Santi Bernardo e Margherita a Fonseca

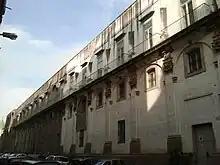
the wall of the monastery

Santi Bernardo e Margherita a Fonseca is a former Roman Catholic church and convent located on Via San Giuseppe dei Nudi and Vico San Margherita a Fonseca, adjacent to the deconsecrated convent of the Santissimo Sacramento in the quartiere of Stella of Naples, Italy.